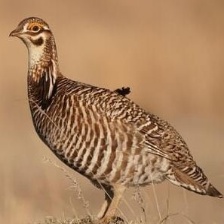
Species: GREATER PRAIRIE CHICKEN
Scientific name: TYMPANUCHUS CUPIDO